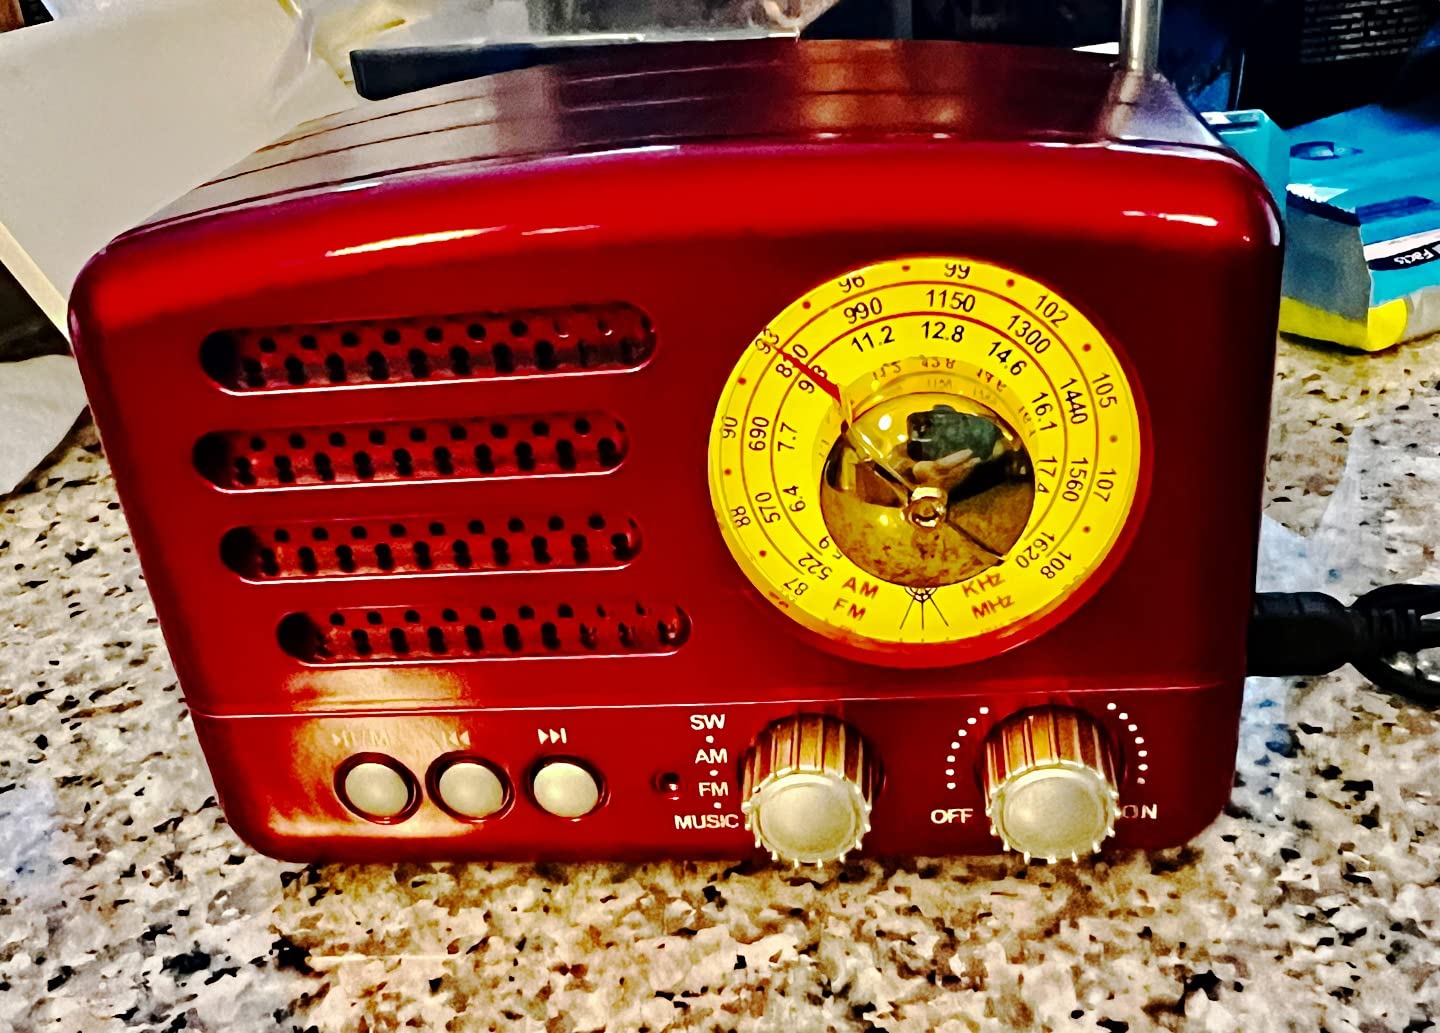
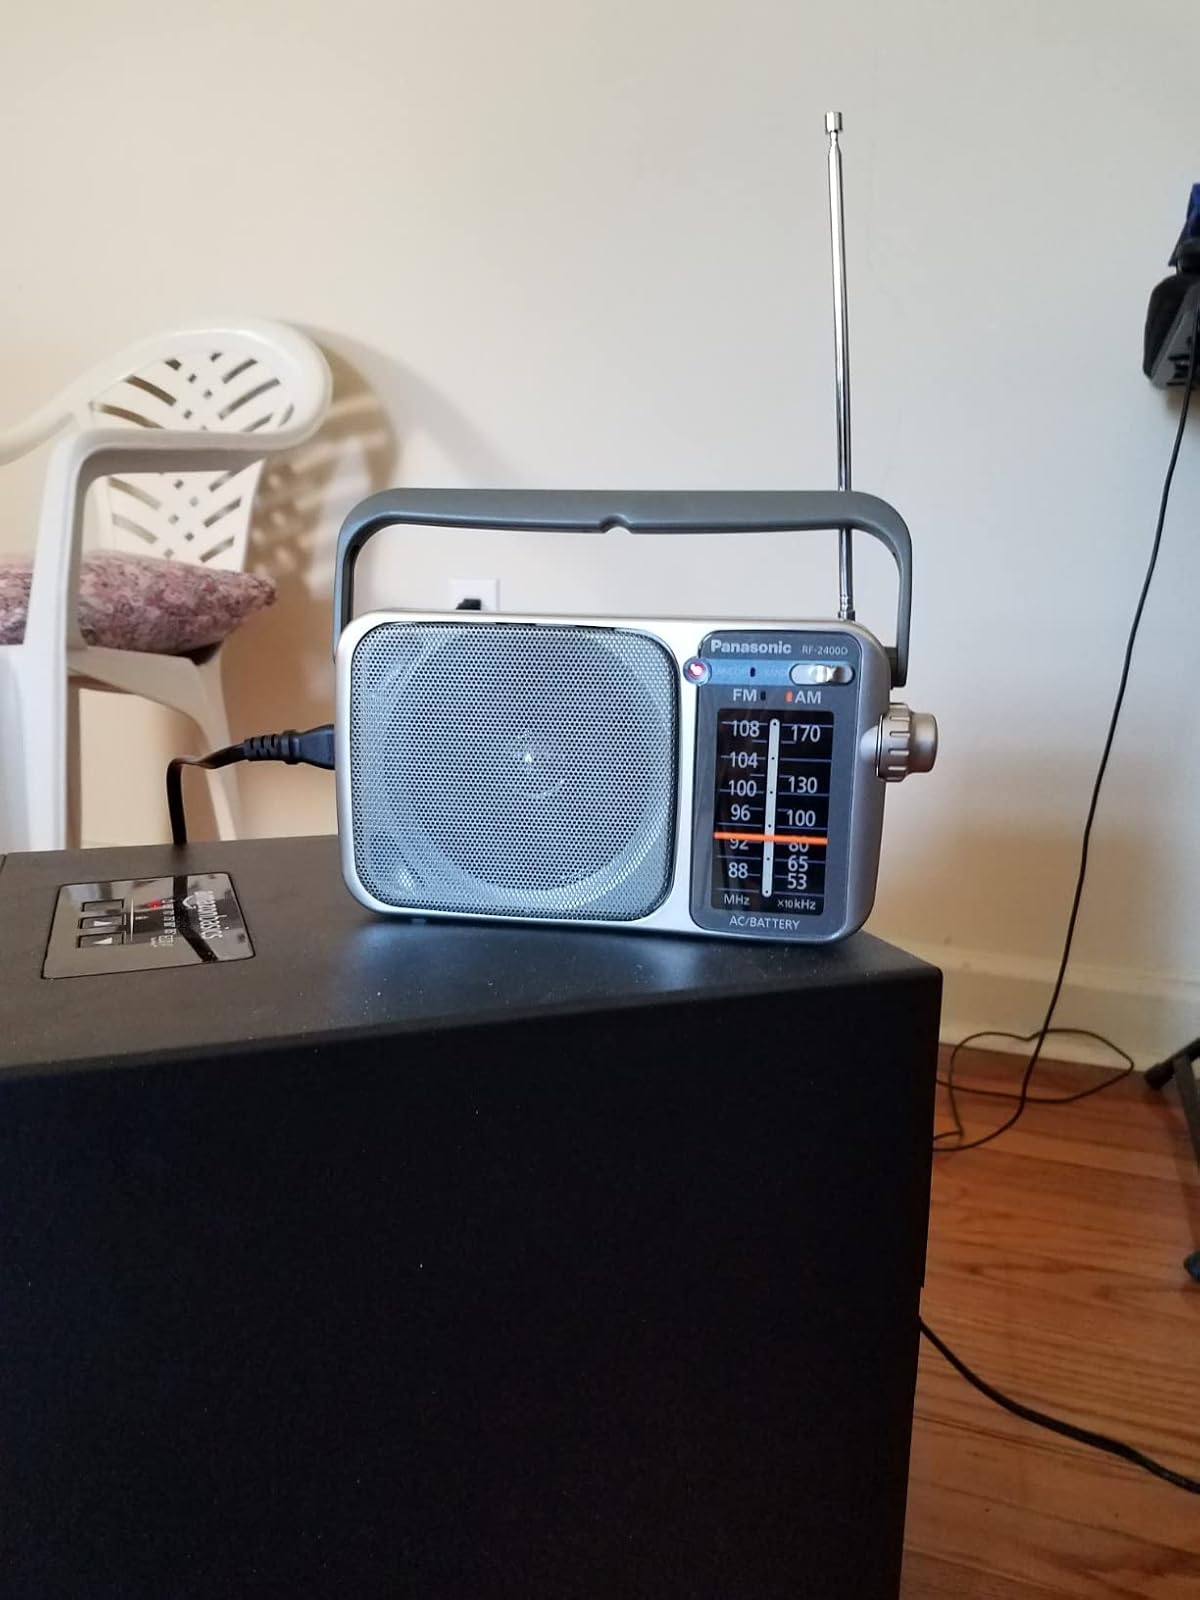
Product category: radio
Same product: no